Brunettes Shoot Blondes

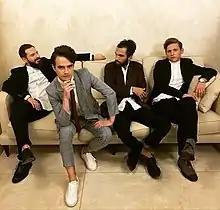
from left to right: Yevhen Kobzaruk, Andrii Kovalov, Dmytro Leonov, Roman Sobol

Brunettes Shoot Blondes is a Ukrainian indie rock band, founded in early 2010 and based out of Kryvyi Rih, Ukraine. The band released 2 mini-albums and 7 singles.